National primary road

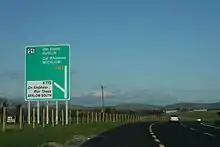
N11 Exit sign. This route has since been upgraded to motorway status

The routes numbered N1–N11 radiate anti-clockwise from Dublin, with those in the range N12–N26 being cross-country roads. Routes numbered N27–N33 are much shorter roads than the majority of the network: they link major pieces of infrastructure (such as ports and airports) to the network, such as the N33 being a feeder route to a major motorway (the M1). Finally, the N40 and the M50 are bypass roads of Ireland's two largest cities, Cork and Dublin. National secondary roads are numbered under the same scheme with higher numbers (from N51 on). On road signage, destinations served but not on the route in question are listed in brackets, with the connecting route also listed (see thumbnail). Directional road signs on national primary roads are usually in white text on a green background, with the road number in yellow. Signs for roads of a different standard are shown using appropriately coloured patches according to a system derived from the UK's Guildford Rules.